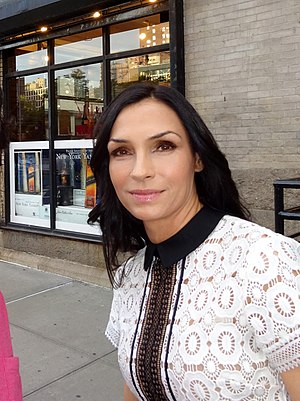
Famke Janssen
Famke Beumer Janssen er en hollandsk skuespillerinde og tidligere model. Hun er bedst kendt for sine roller i James Bond-filmen GoldenEye, tv-serien Nip/Tuck og som «Jean Grey/Phoenix» i X-Men filmene. Janssen er også en UNODC Goodwill Ambassador for Integrity.